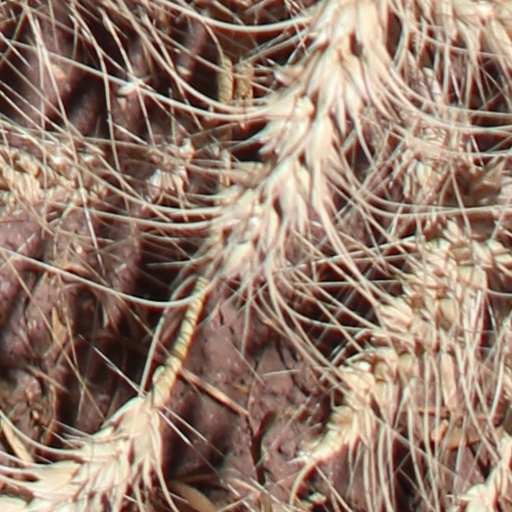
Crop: wheat